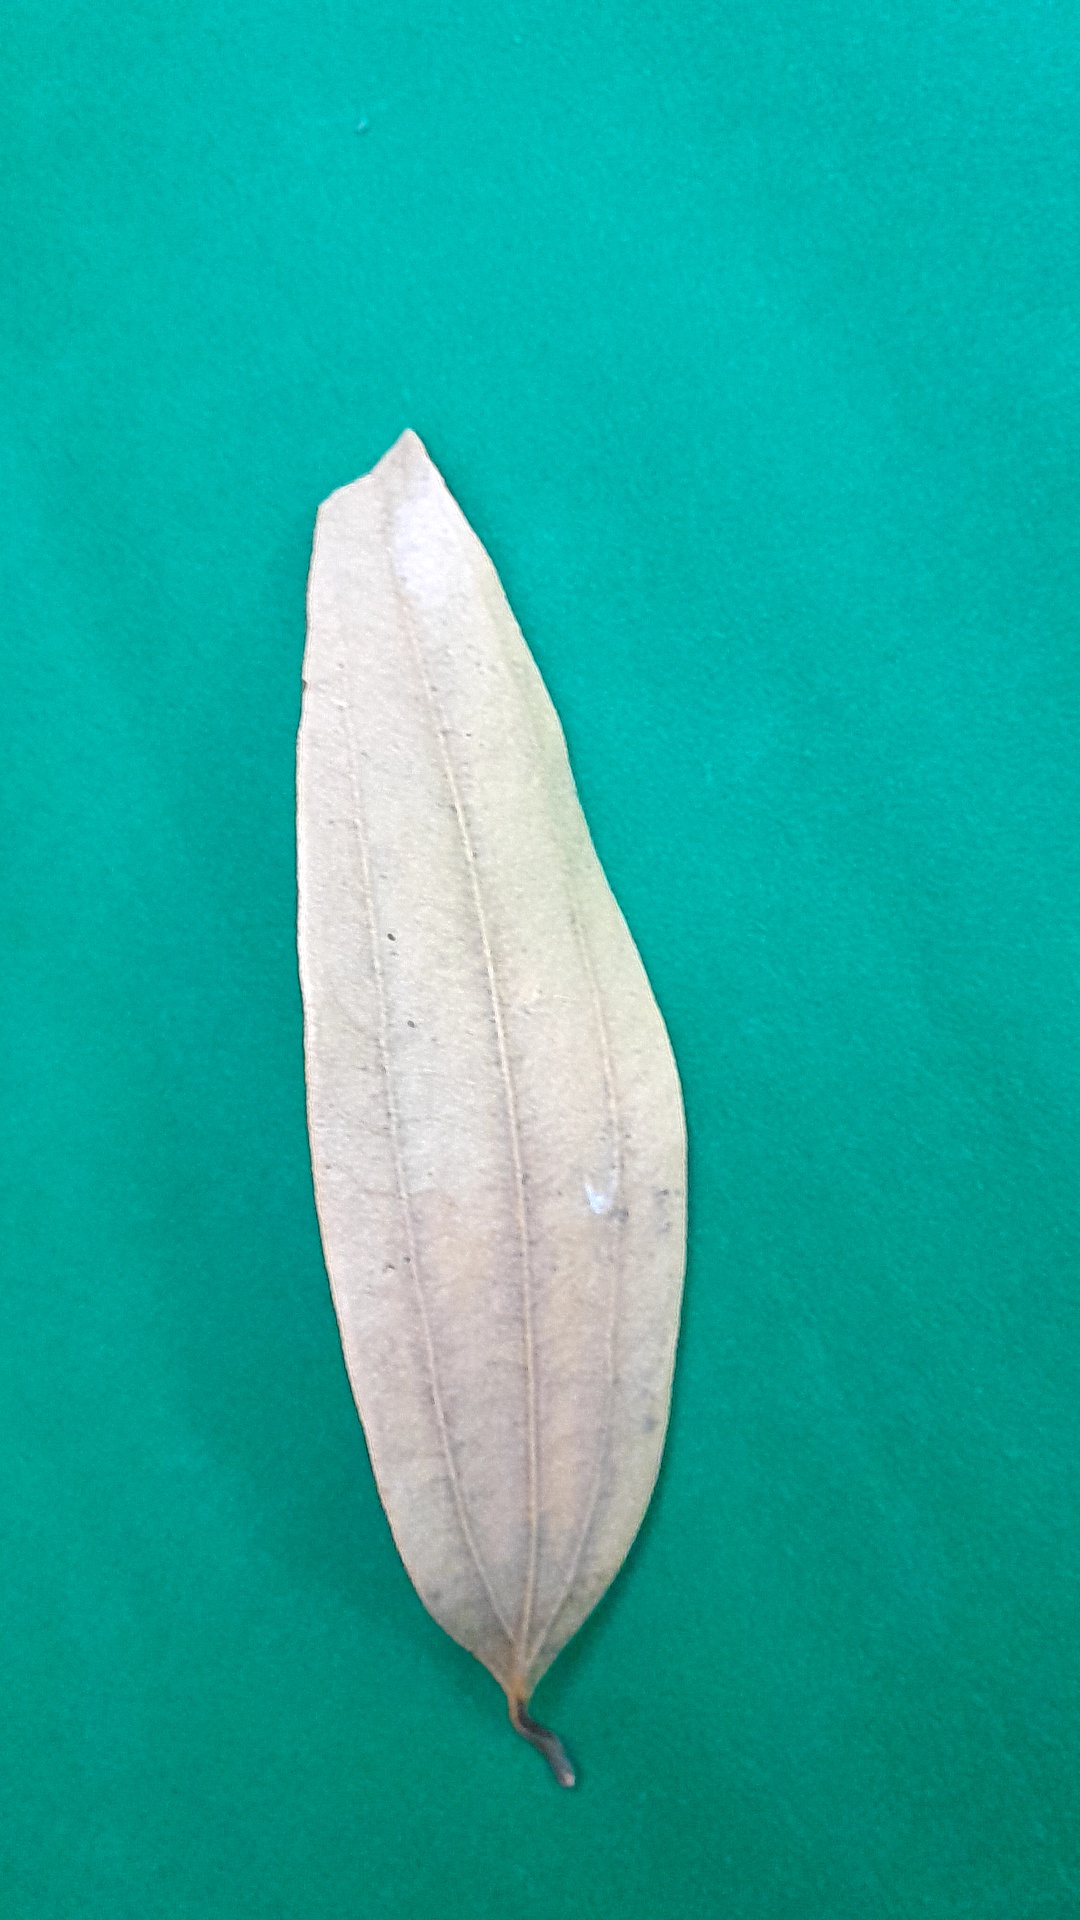
Label: Dry Leaf